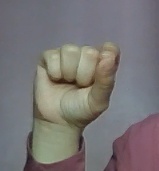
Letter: fa